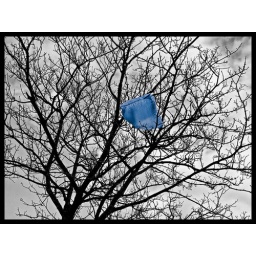
blue bag blowin in the wind 2